Sing It!

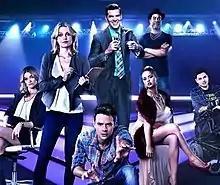
The cast of "Sing It!".

Stacey Needles (Mircea Monroe) is the underrated production assistant from "Sing It!", a television music competition series. When the original executive producer was fired, she sees an opportunity to fill the position and be valued for their work. But her plan to take charge is thwarted with the arrival of newcomer indie production assistant, Drew (Mark Jude Sullivan). He is inexperienced, but creative and excited, stealing the attention of executives, becoming the potential future executive producer, which makes Needles try to overcome every day.